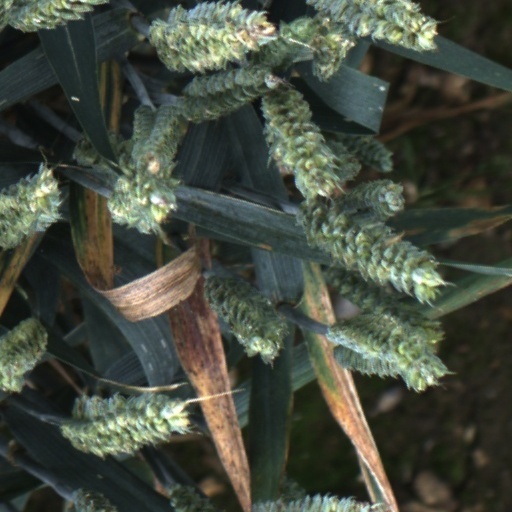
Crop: wheat